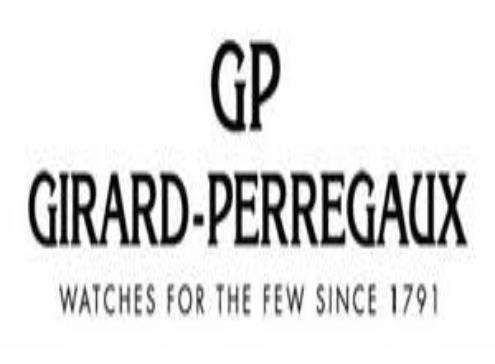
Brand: girard-perregaux
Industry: Electronic